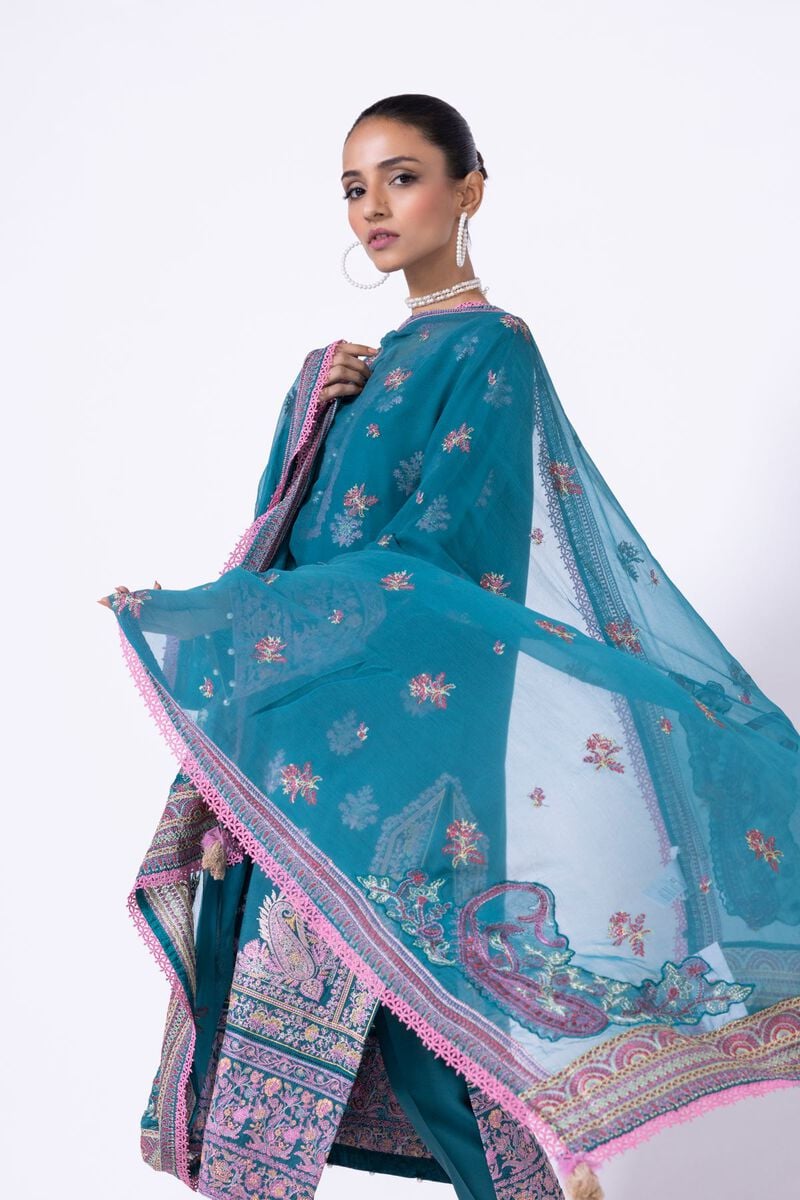
teal multi embroidered chiffon suit